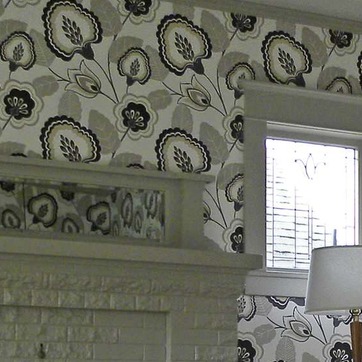
Material: wallpaper